Chronological list of Italian classical composers

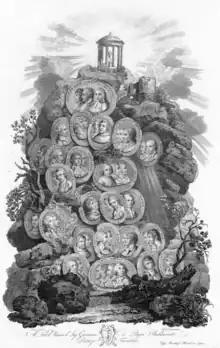
"Tableau of Italian composers", , by Pietro Bettelini (1763–1829)

This is a chronological list of classical music composers from Italy, whose is established by in other Wikipedia articles.